English trust law

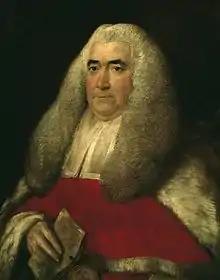
In his "Commentaries" (1765) William Blackstone argued all causes of actions were founded on wrongs to protect rights. Constructive trusts, however, are usually argued to arise to perfect consent based obligations, to provide a proprietary remedy for wrongdoing, to reverse unjust enrichment, and to reflect the contributions of work that people make, especially in family homes.

As well as resulting trusts, where the courts have presumed that the transferor would have intended the property return, there are resulting trusts which arise by automatic operation of the law. A key example is where property is transferred to a trustee, but too much is handed over. The surplus will be held by the recipient on a resulting trust. For example, in the Privy Council case of "Air Jamaica Ltd v Charlton" an airline's pension plan was overfunded, so that all employees could be paid the benefits that they were due under their employment contracts, but a surplus remained. The company argued that it should receive the money, because it had attempted to amend the scheme's terms, and the Jamaican government argued that it should receive the money, as "bona vacantia" because the scheme's original terms had stated money was not to return to the company, and the employees had all received their entitlements. However, the Privy Council advised both were wrong and the money should return to those who had made contributions to the fund: half the company and half the employees, on resulting trust. This was in response, according to Lord Millett, "to the absence of any intention on his part to pass a beneficial interest to the recipient." In a similar pattern, it was held in "Vandervell v Inland Revenue Commissioners" that an option to repurchase shares in a company was held on resulting trust for Mr Vandervell when he declared the option to be held by his family trustees, but did not say who he meant the option to be held on trust for. Mr Vandervell had been trying to make a gift of £250,000 to the Royal College of Surgeons without paying any transfer tax, and thought that he could do it if he transferred the College some shares in his company, let the company pay out enough dividends, and then bought the shares back. However, the Income Tax Act 1952 section 415(2), applied a tax to a settlor of a trust for any income made out of trusts, if the settlor retained any interest whatsoever. Because Mr Vandervell did not say who the option was meant to be for, the House of Lords concluded the option was held on trust for him, and therefore he was taxed. It has also been said, that trusts which arise when one person gives property to another for a reason, but then the reason fails, as in "Barclays Bank Ltd v Quistclose Investments Ltd" are resulting in nature. However, Lord Millett in his judgment in "Twinsectra Ltd v Yardley",(dissenting on the knowing receipt point, leading on the Quistclose point) recategorised the trust which arises as an immediate express trust for the benefit of the transferor, albeit with a mandate upon the recipient to apply the assets for a purpose stated in the contract.